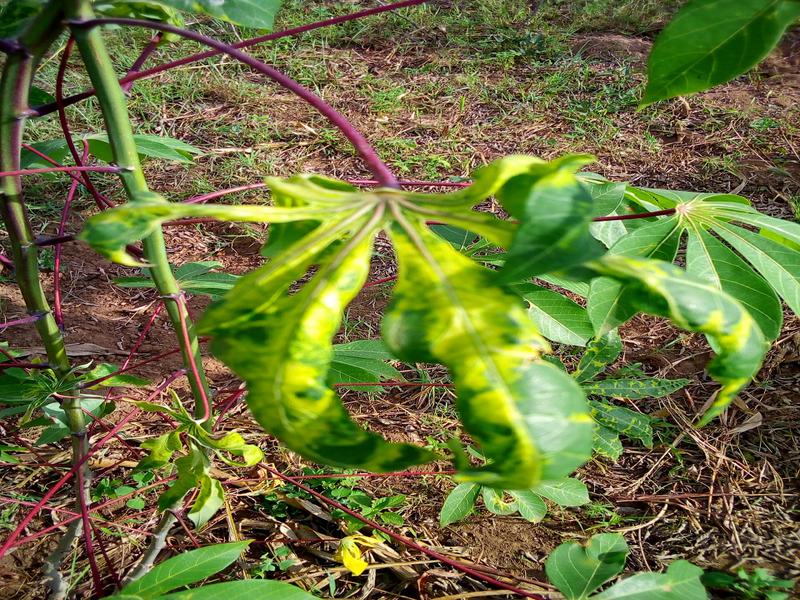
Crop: cassava
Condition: mosaic_disease